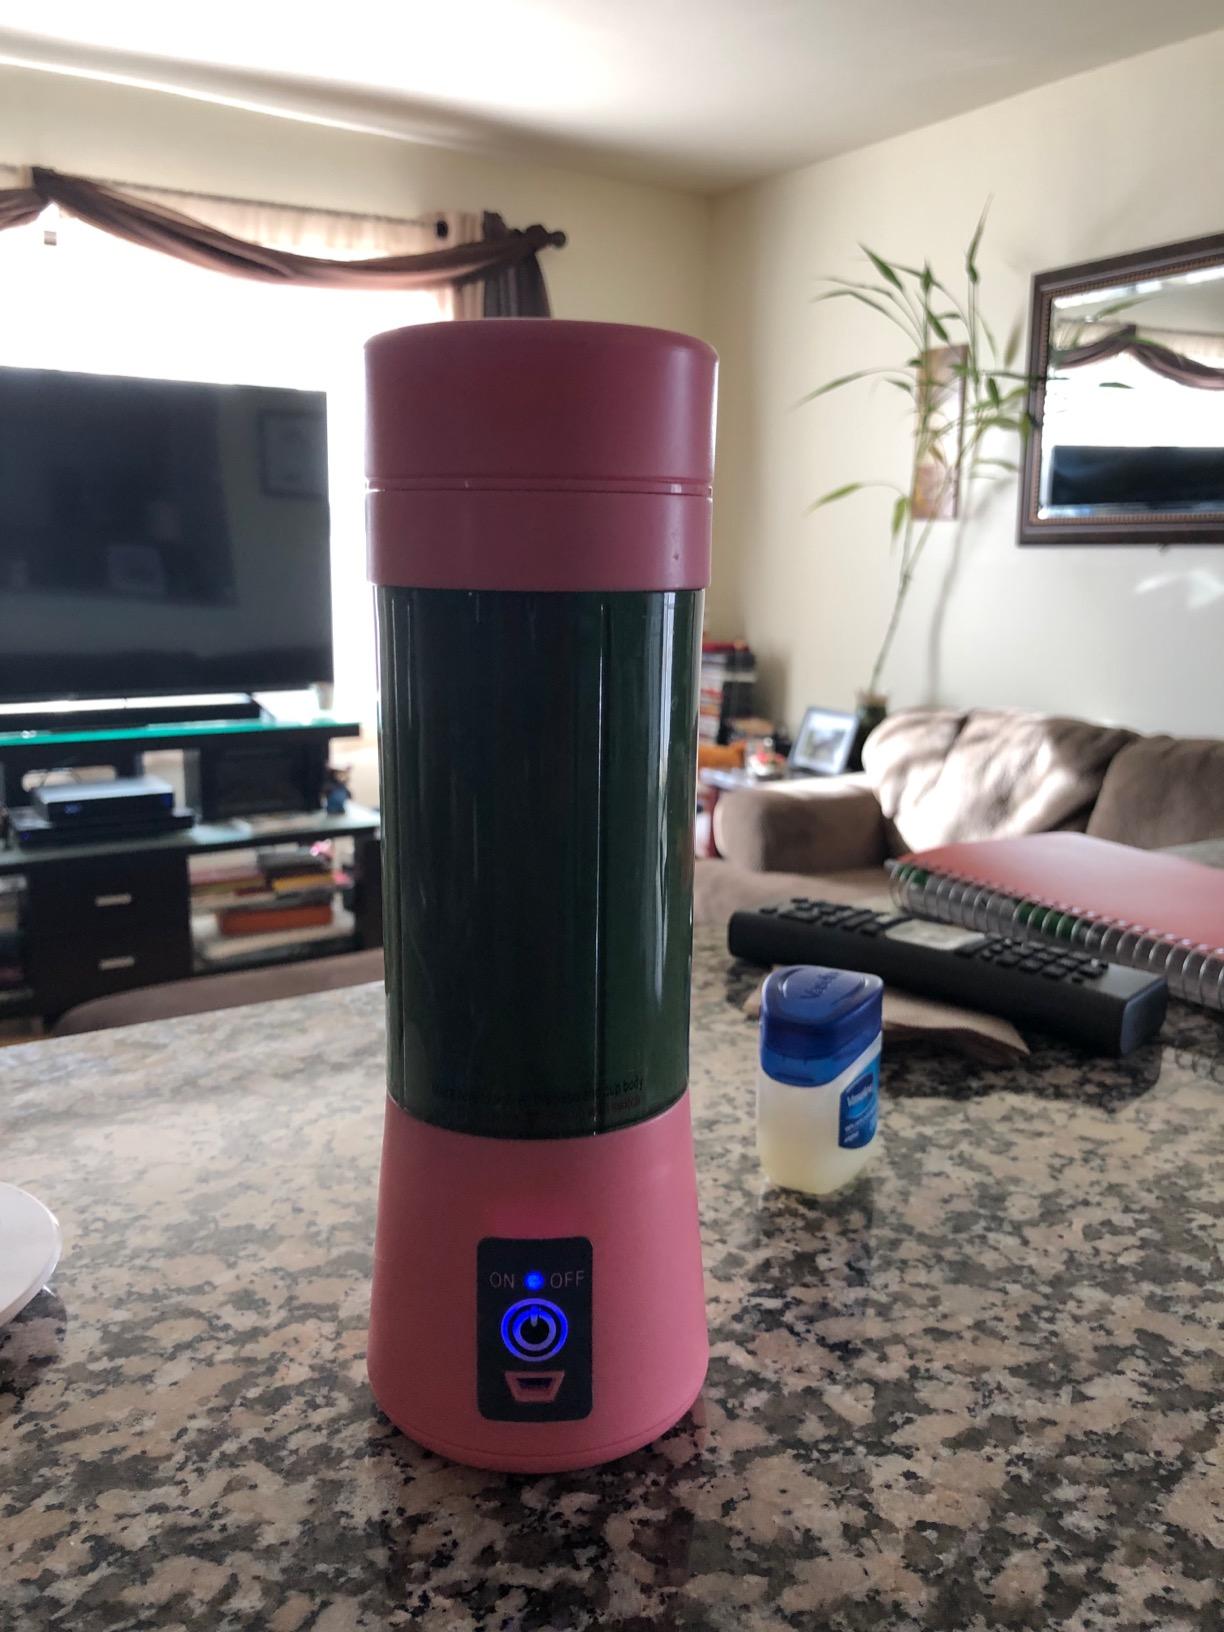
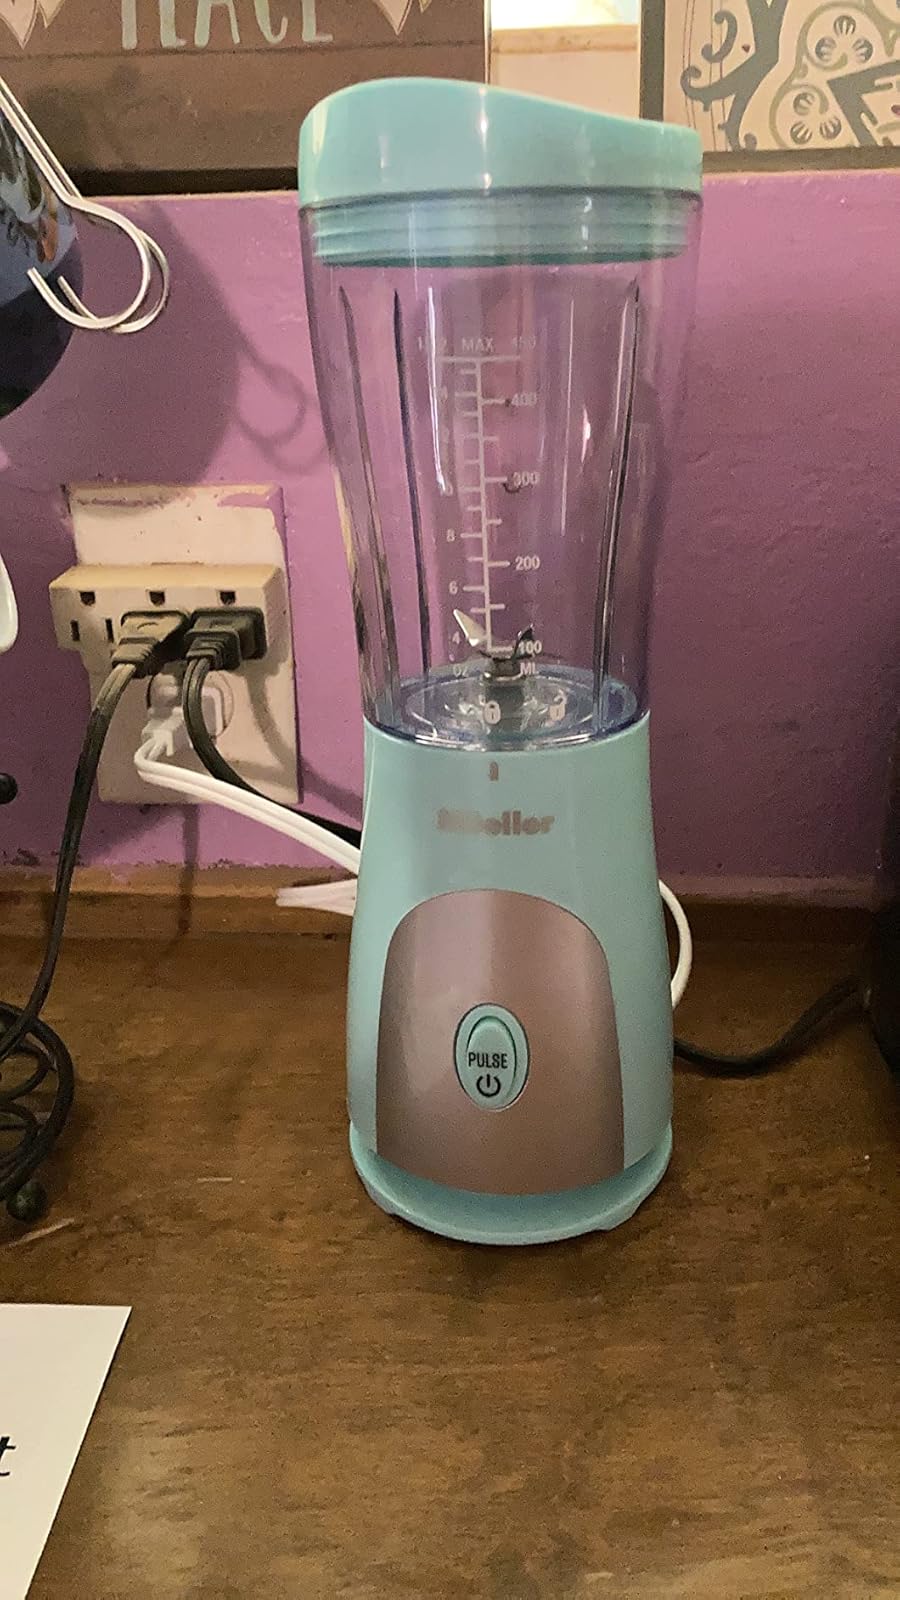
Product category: items_blender
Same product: no